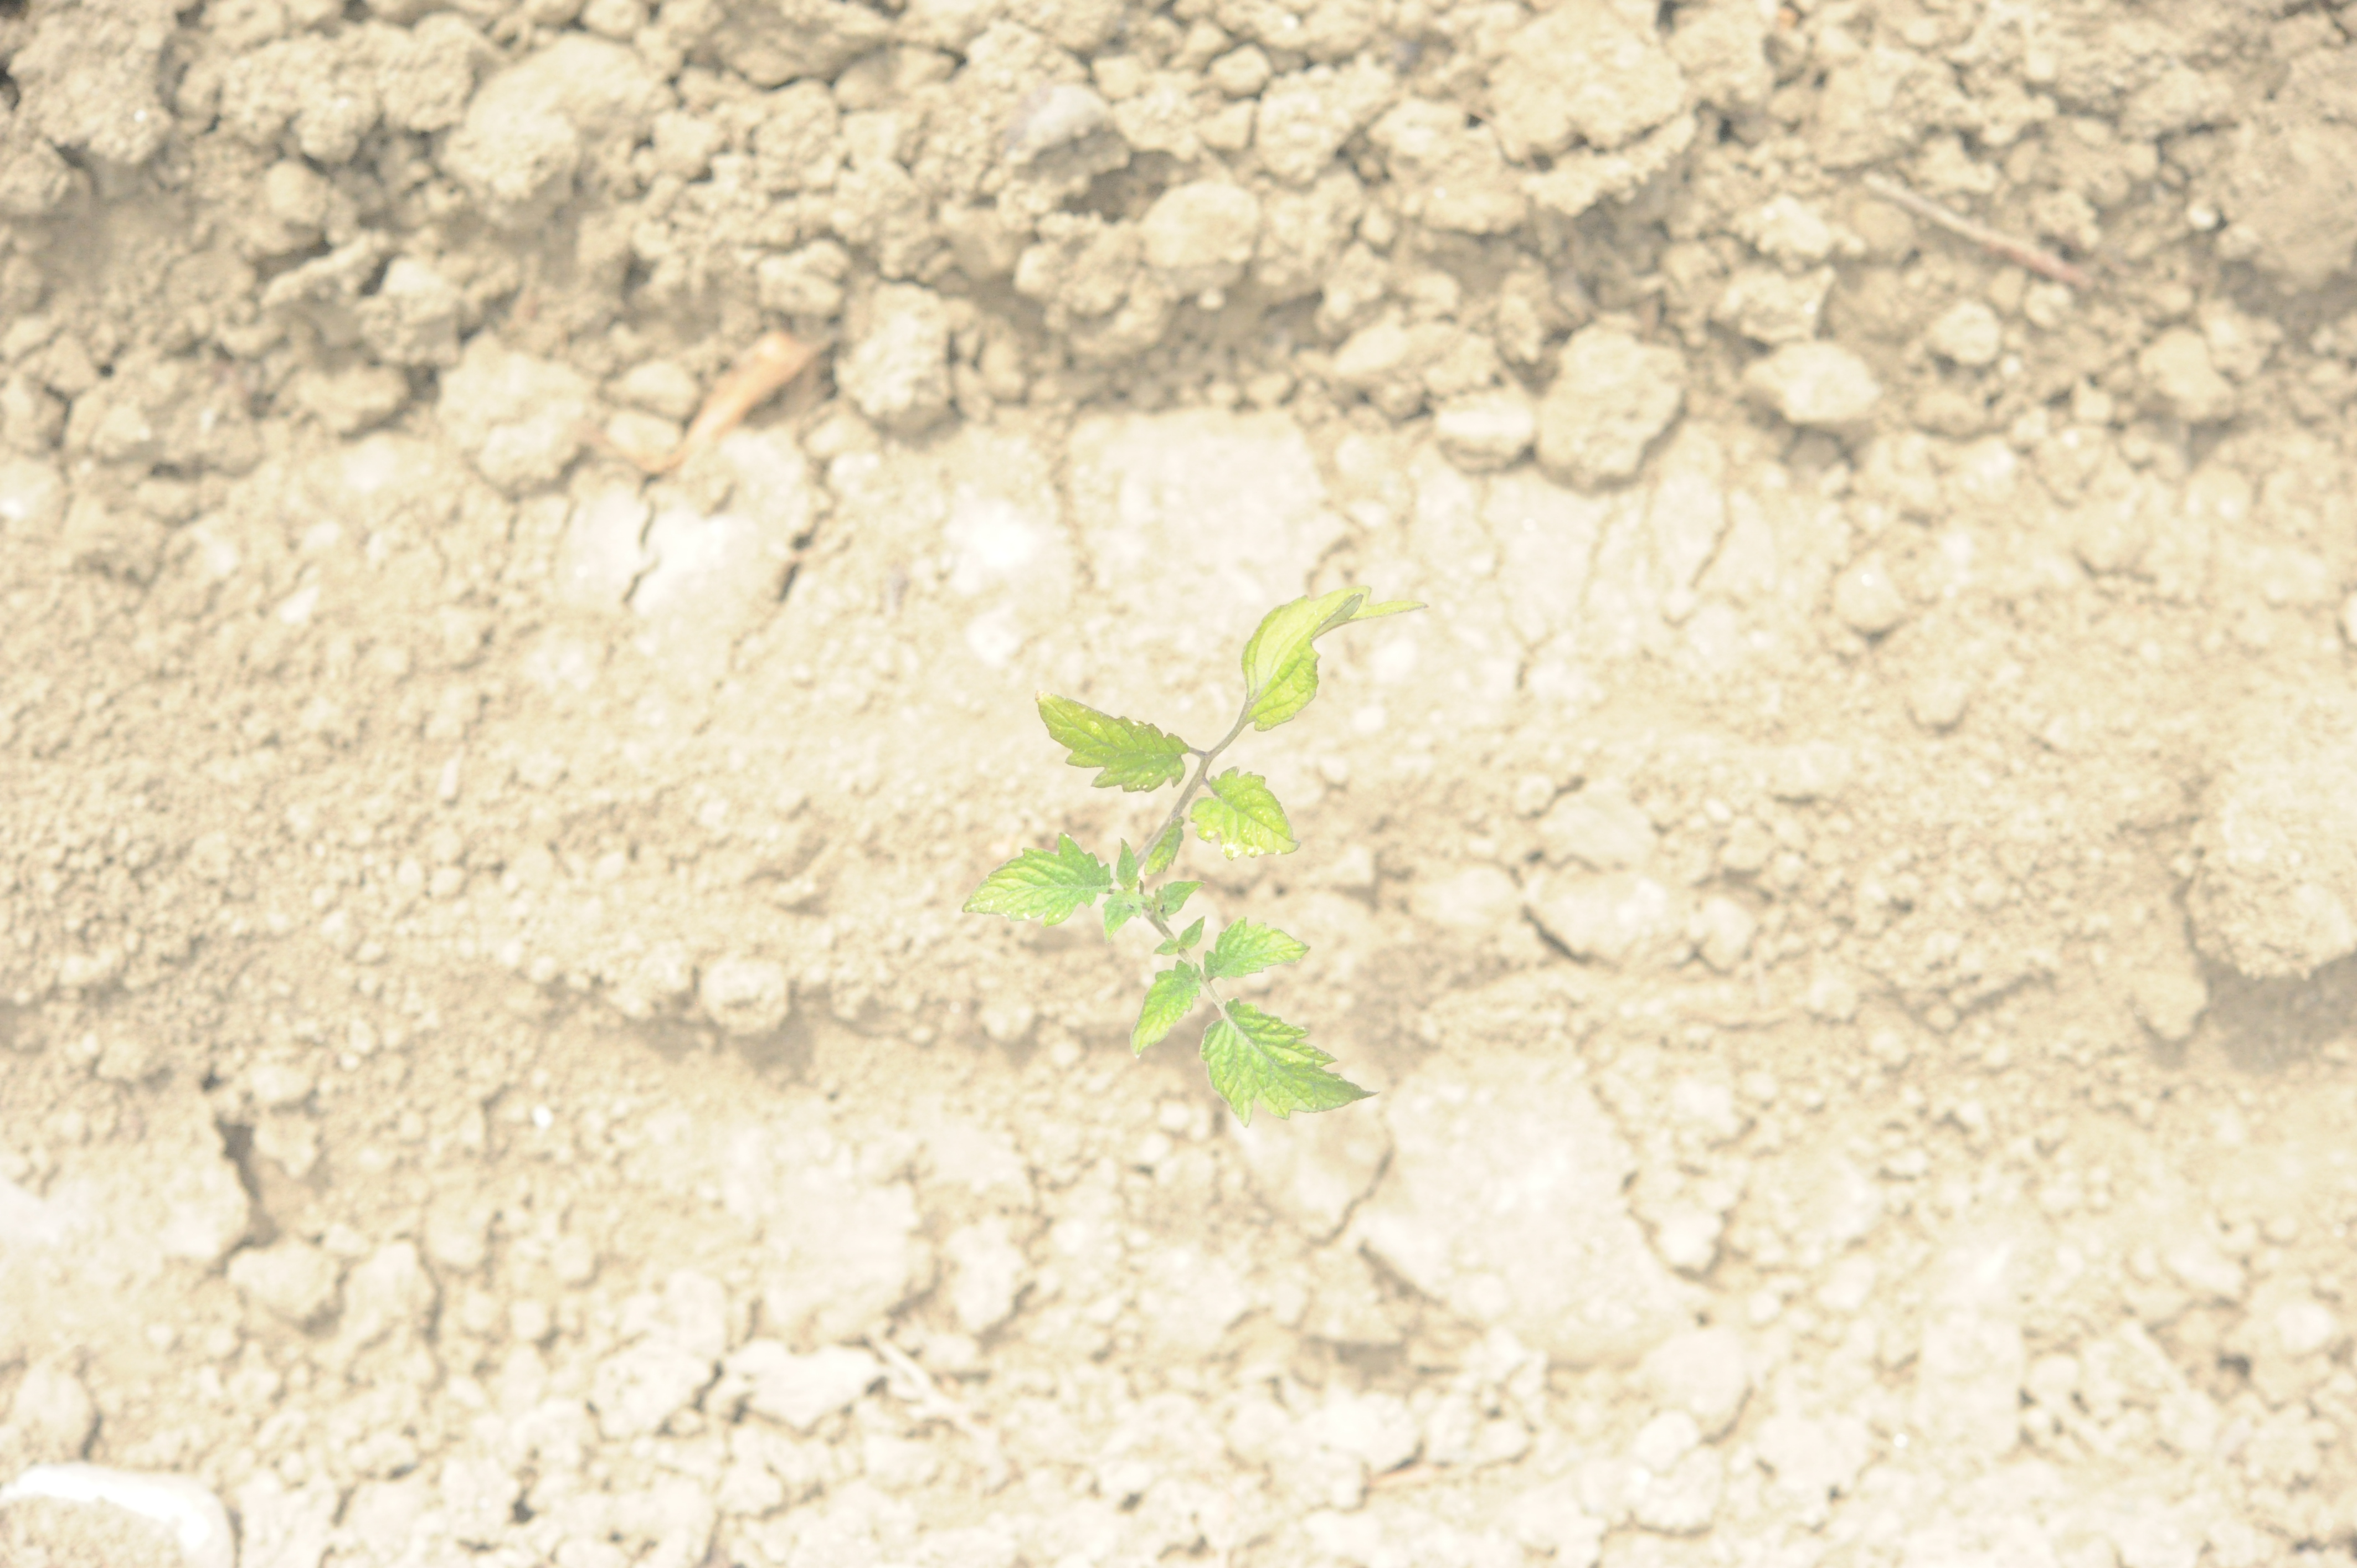
Label: tomato